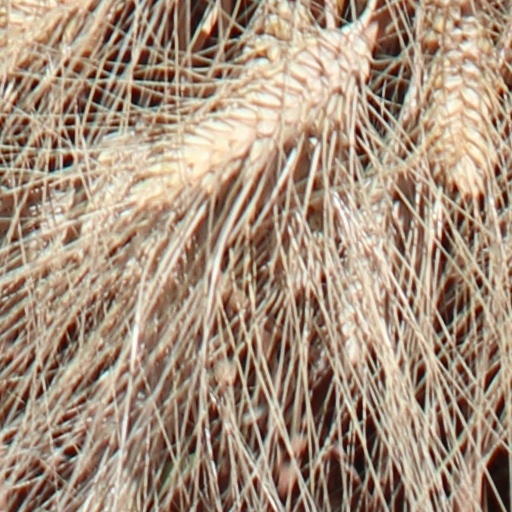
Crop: wheat